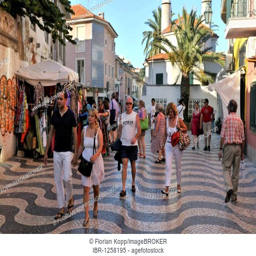
tourists in the seaside resort